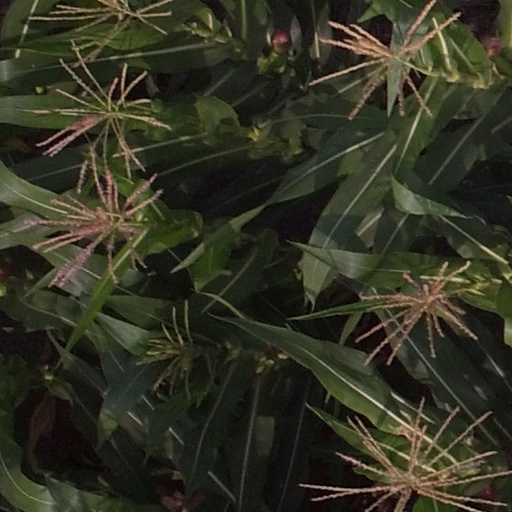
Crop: maize; corn